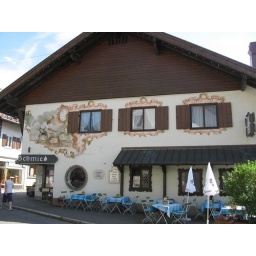
Every house in Bravaria is wodden and covered in flower pots.